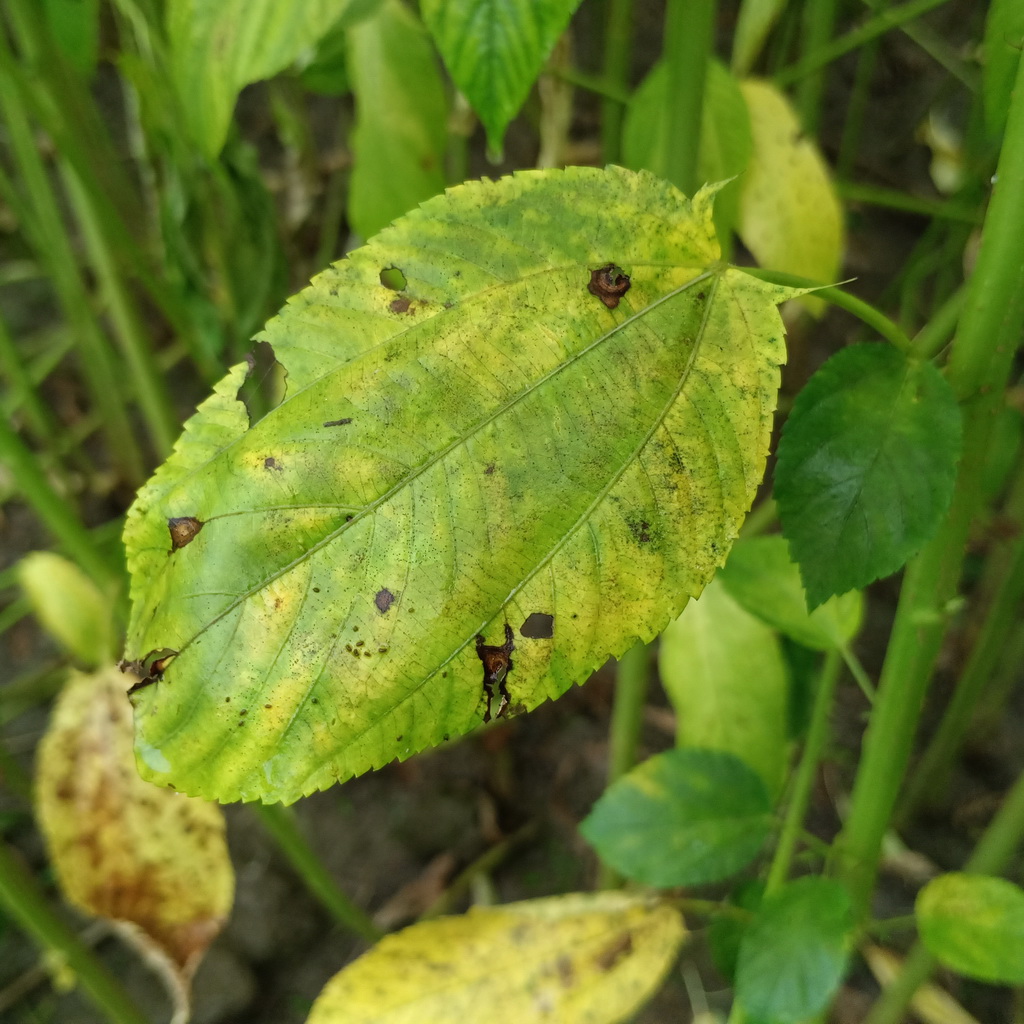
Label: Mosaic